Thomas Evans (British Army officer)

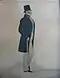
Evans while acting governor of Malta in 1838

He married Harriet Lawrence Ogden on 12 March 1810 in Montreal. The Ogdens were a prominent Loyalist family in Canada. Harriet's siblings included Peter Skene Ogden and Charles Richard Ogden.